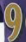
Number: 9